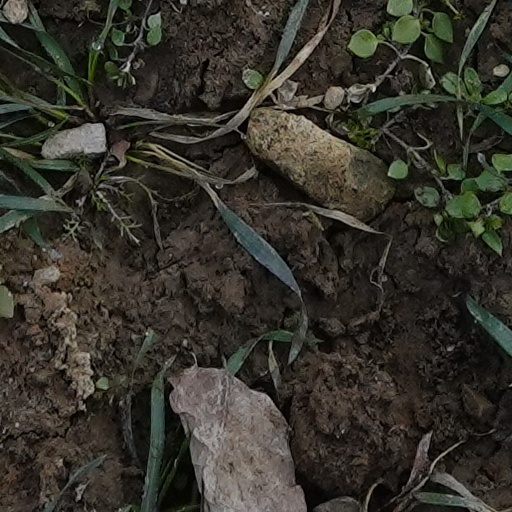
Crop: wheat